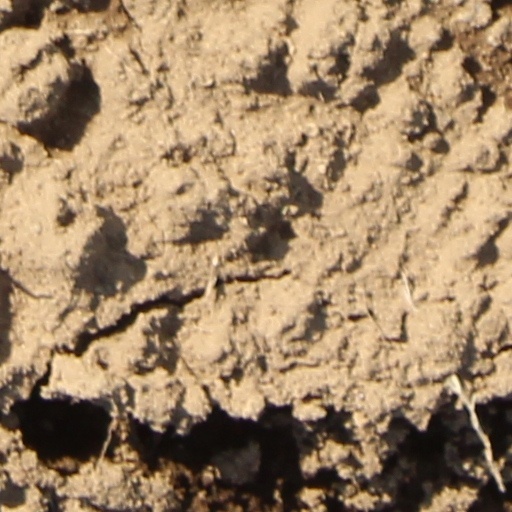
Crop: wheat